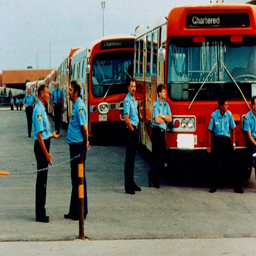
a couple of red buses are lined up on the street
A group of men standing next to some buses.
many policemen in uniform at the station talking
a number of public transit buses parked near one another
a bunch of men that are standing outside of buses